Appu Chesi Pappu Koodu

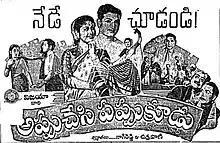
Theatrical-release poster

Appu Chesi Pappu Koodu is a 1959 Indian Telugu-language comedy drama film directed and co-written by L. V. Prasad. The film was produced by Nagi Reddi and Chakrapani of Vijaya Productions; the latter co-wrote its script with Prasad and Vempati Sadasivabrahmam. It is the Telugu version of Prasad's Tamil film "Kadan Vaangi Kalyaanam" (1958). Starring N. T. Rama Rao, Relangi and Savitri, "Appu Chesi Pappu Koodu" features Jaggayya, C. S. R. Anjaneyulu, S. V. Ranga Rao, and Jamuna in supporting roles. The conflict between two older men with different mindsetsRamadasu (an eternal, devious debtor) and Mukundarao (a generous, rich gentleman with fake prestige)is the film's centrepiece.